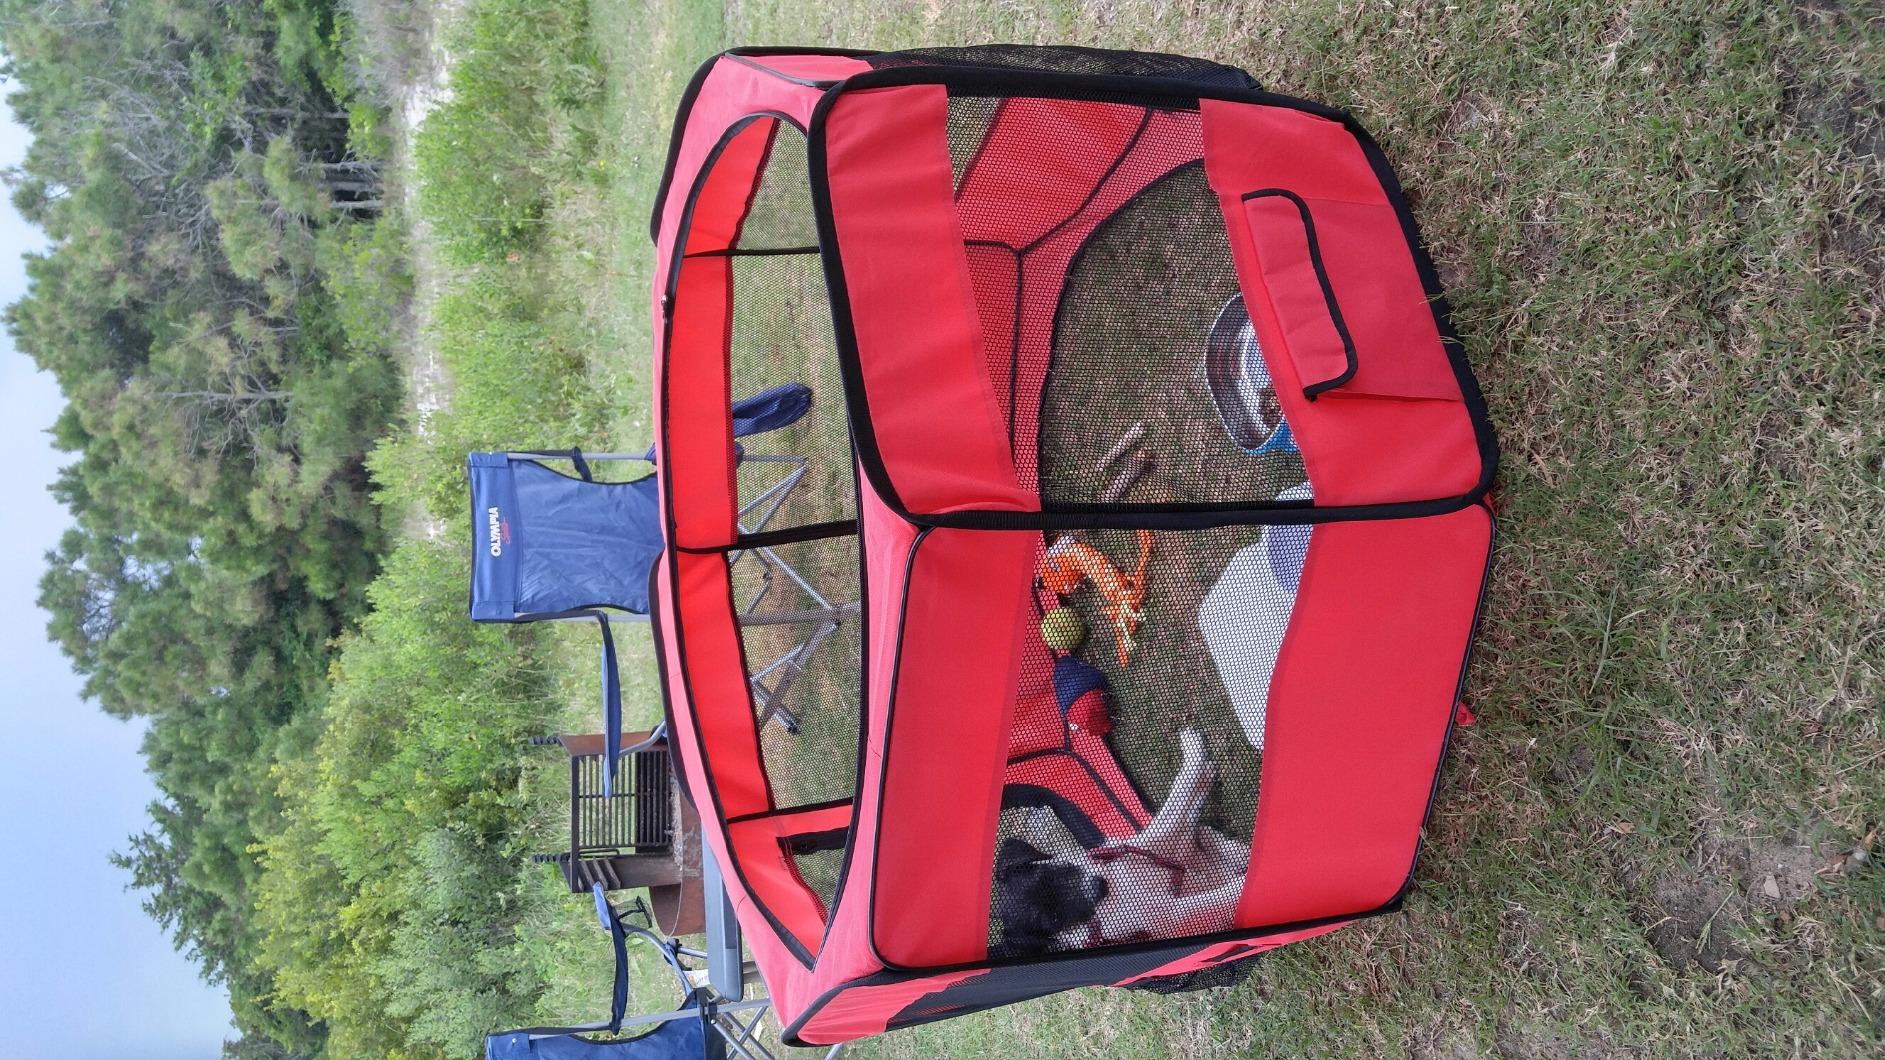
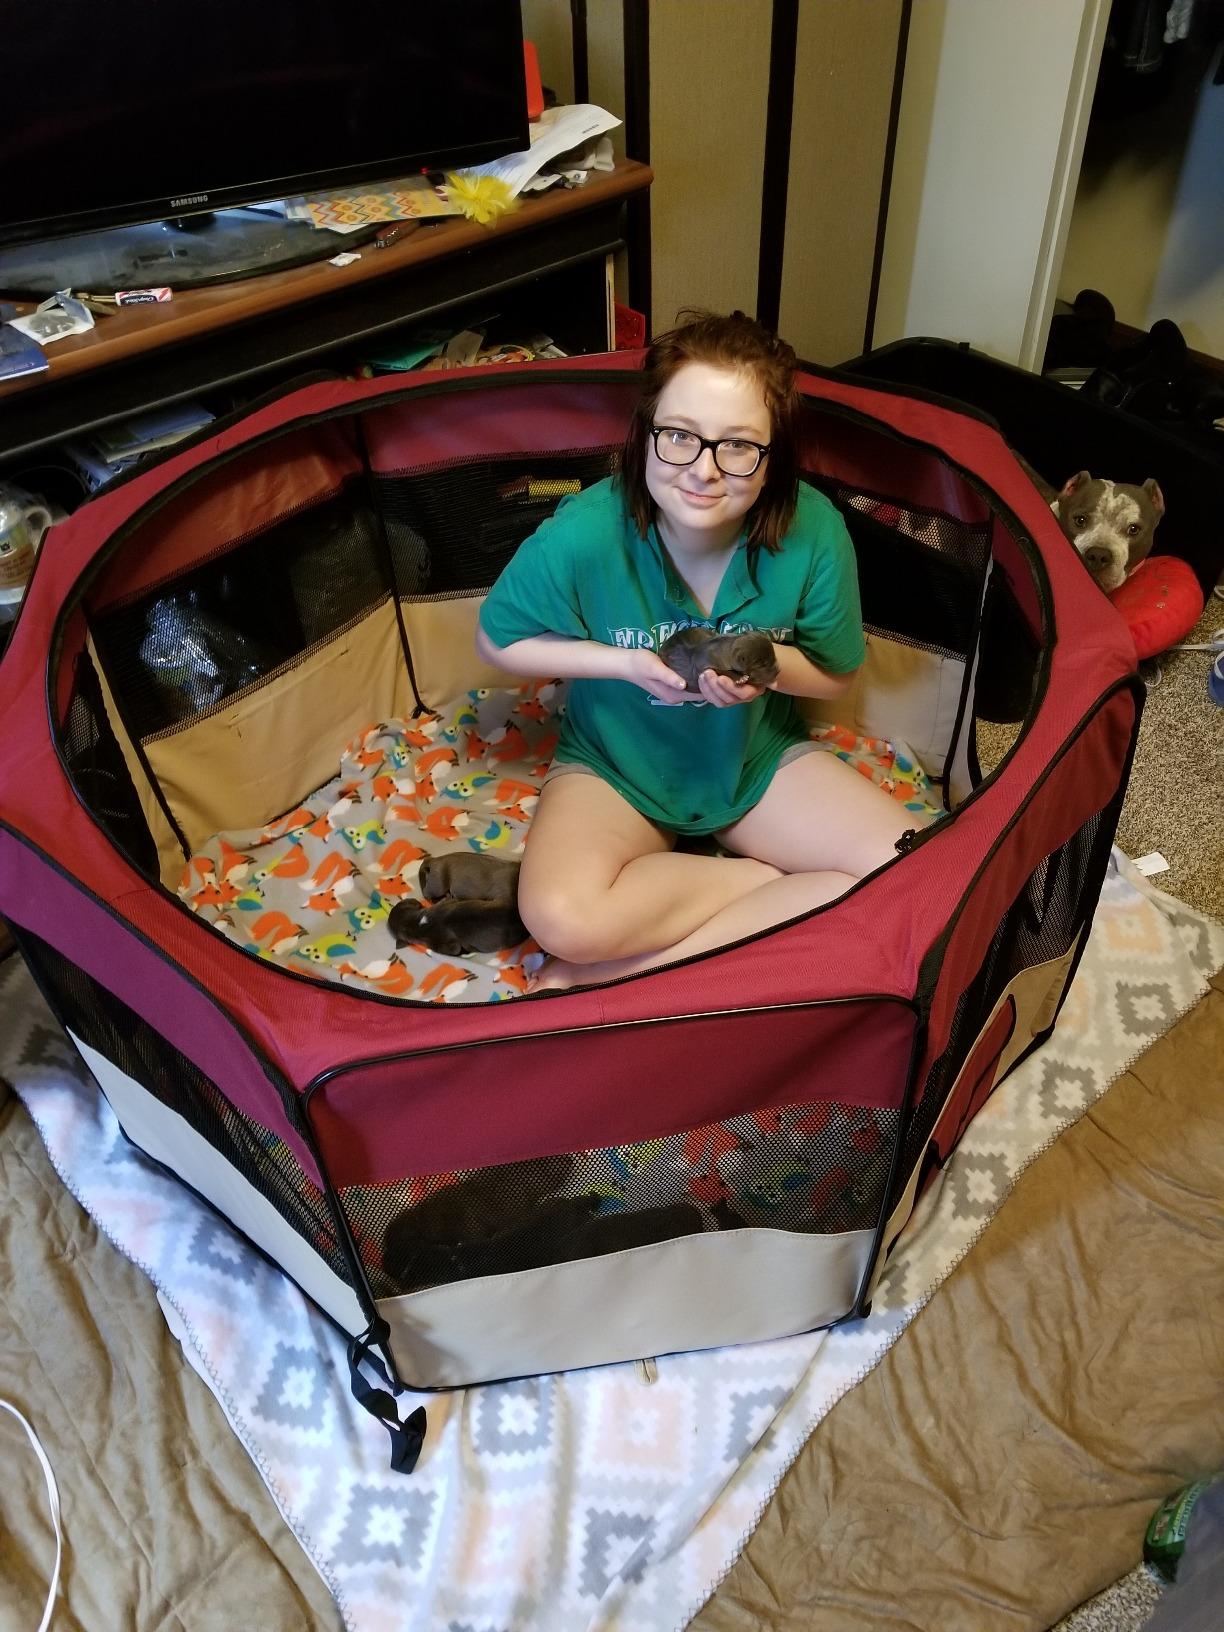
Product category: items_kennel
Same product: no